Sexycop

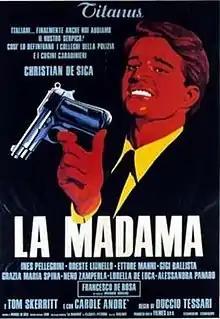

Sexycop 1976 Italian crime comedy film directed by Duccio Tessari. It is based on the novel with the same name written by Massimo Felisatti and Fabio Pittorru.